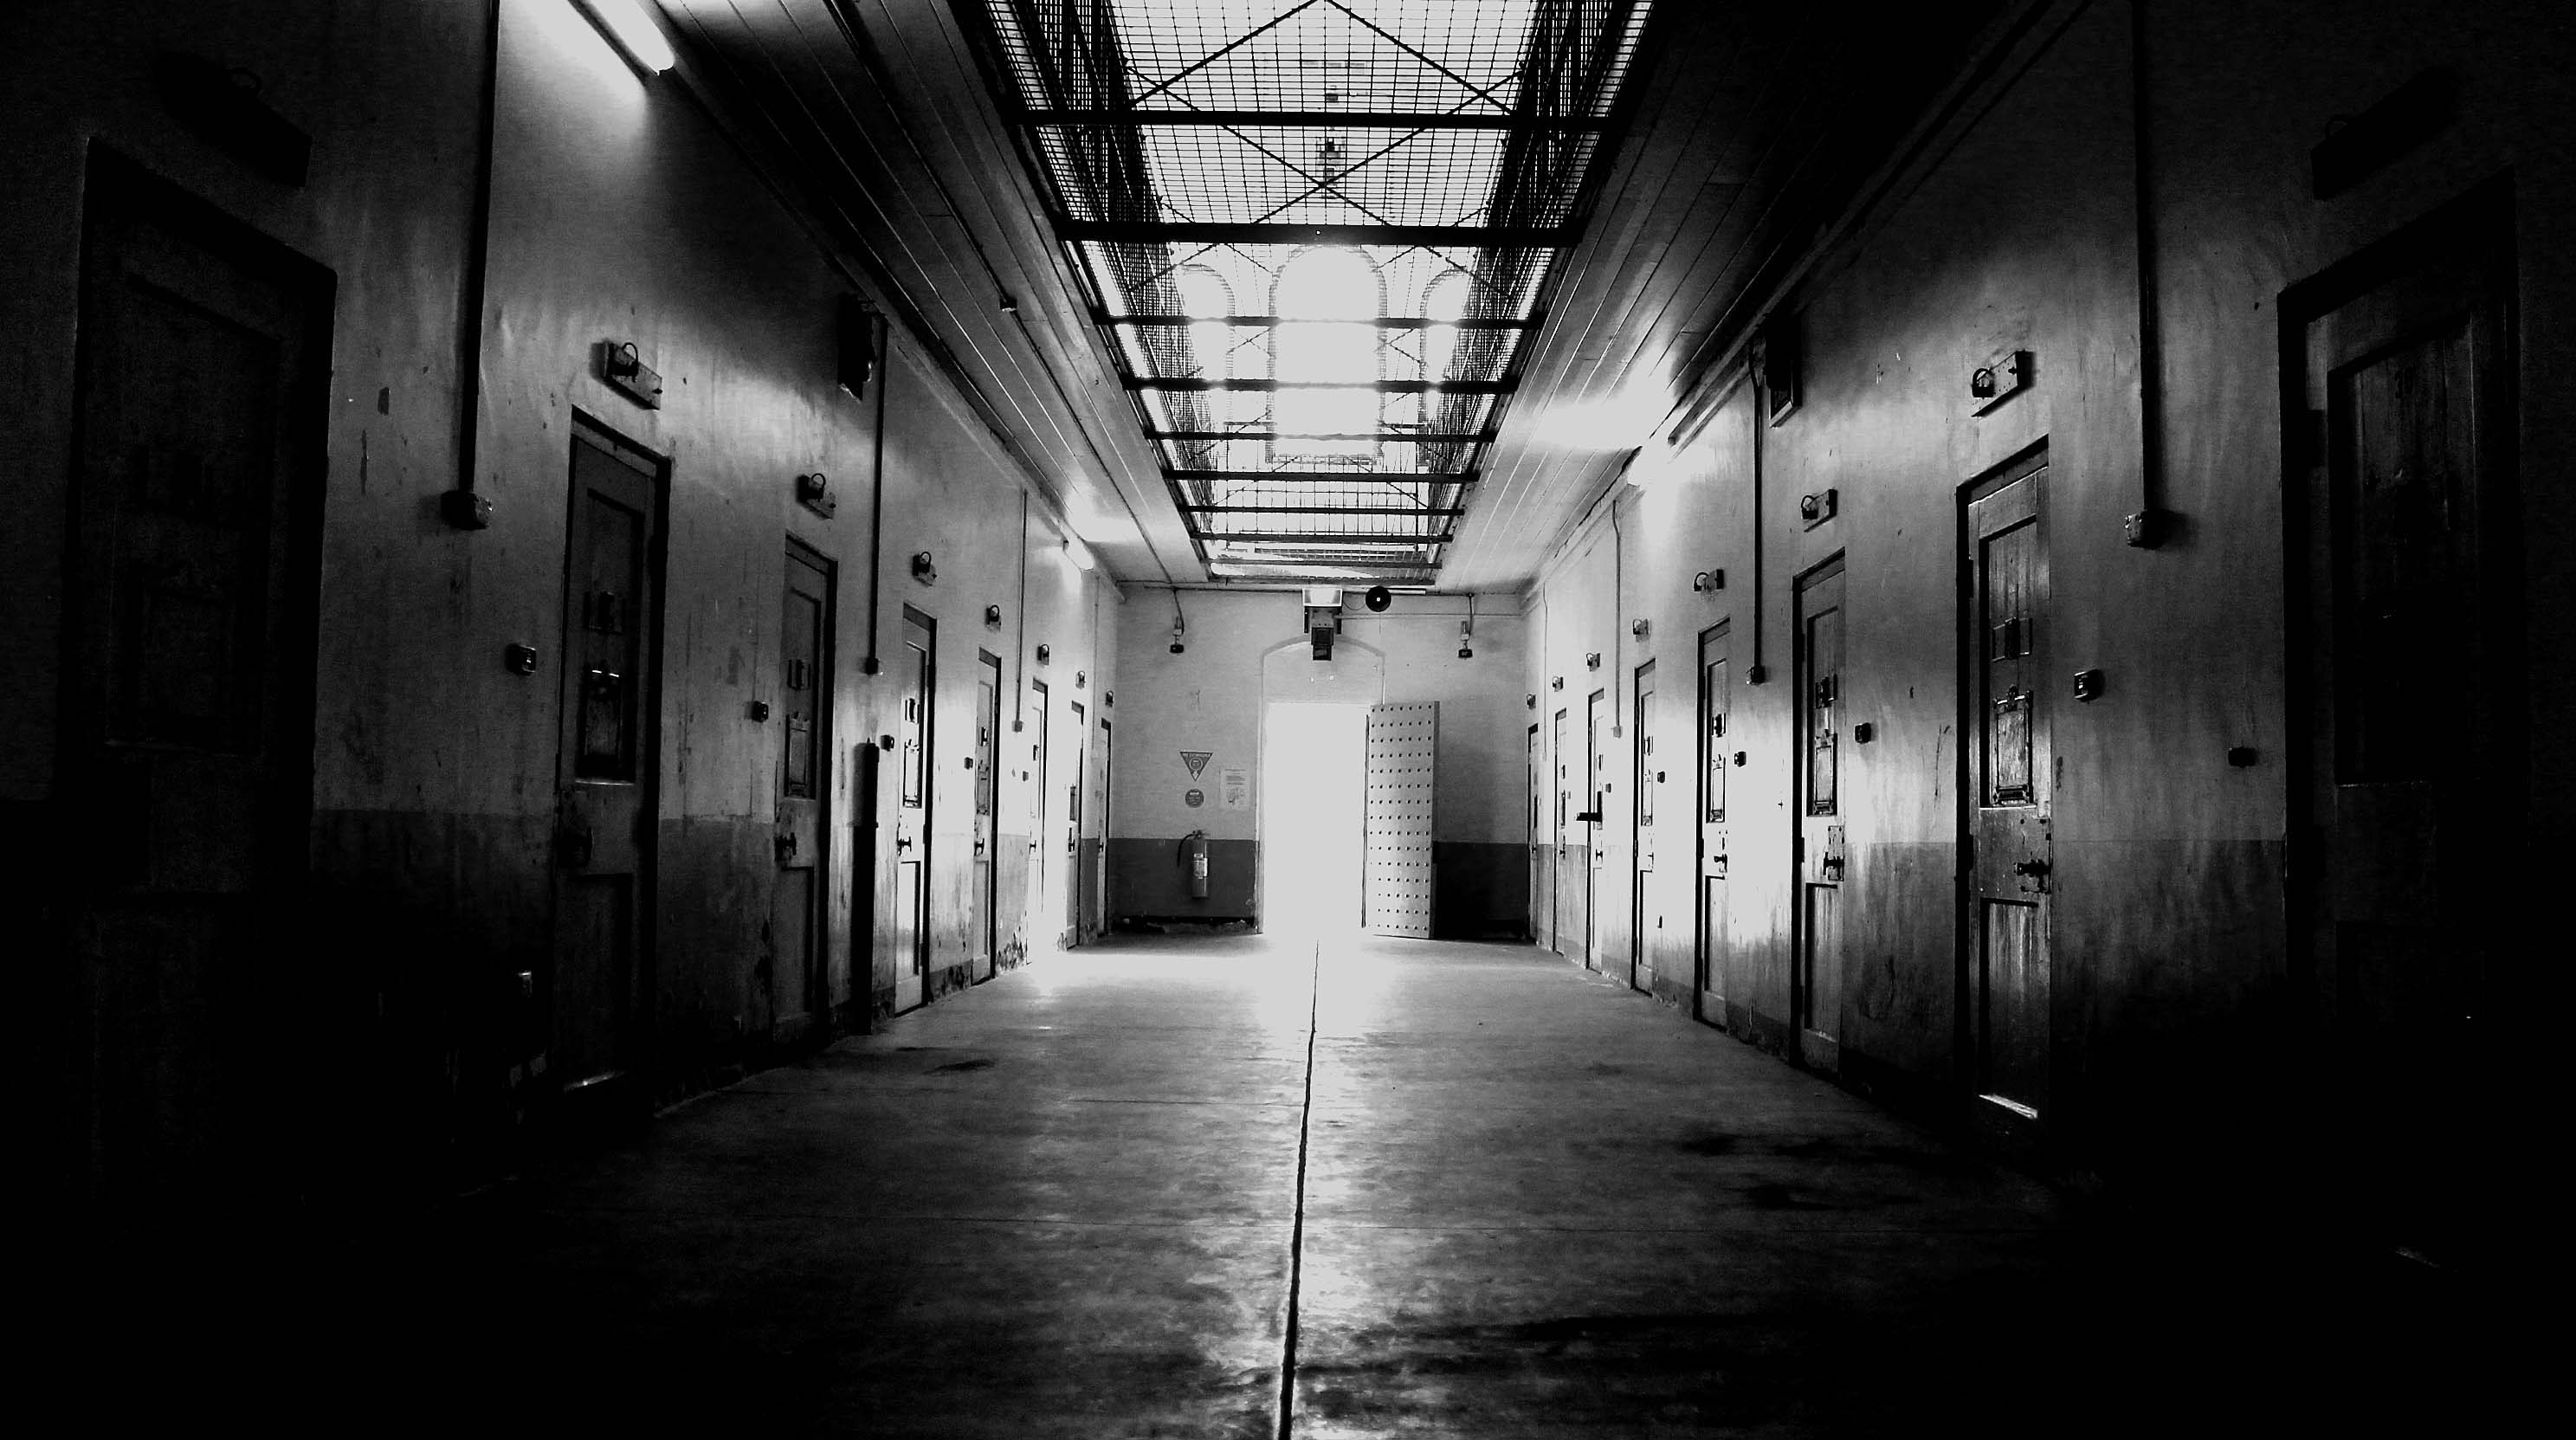
light, black and white, white, street, photography, alley, contrast, darkness, black, monochrome, goal, australia, flickr, south, les, symmetry, prison, snapshot, blogger, facebook, denis, adelaide, anawesomeshot, dazzlingshot, vividandstriking, tumblr, pinterest, leshaines, haines, adelaide2013, thopre, ashon, tallenge, urban area, monochrome photography, film noir